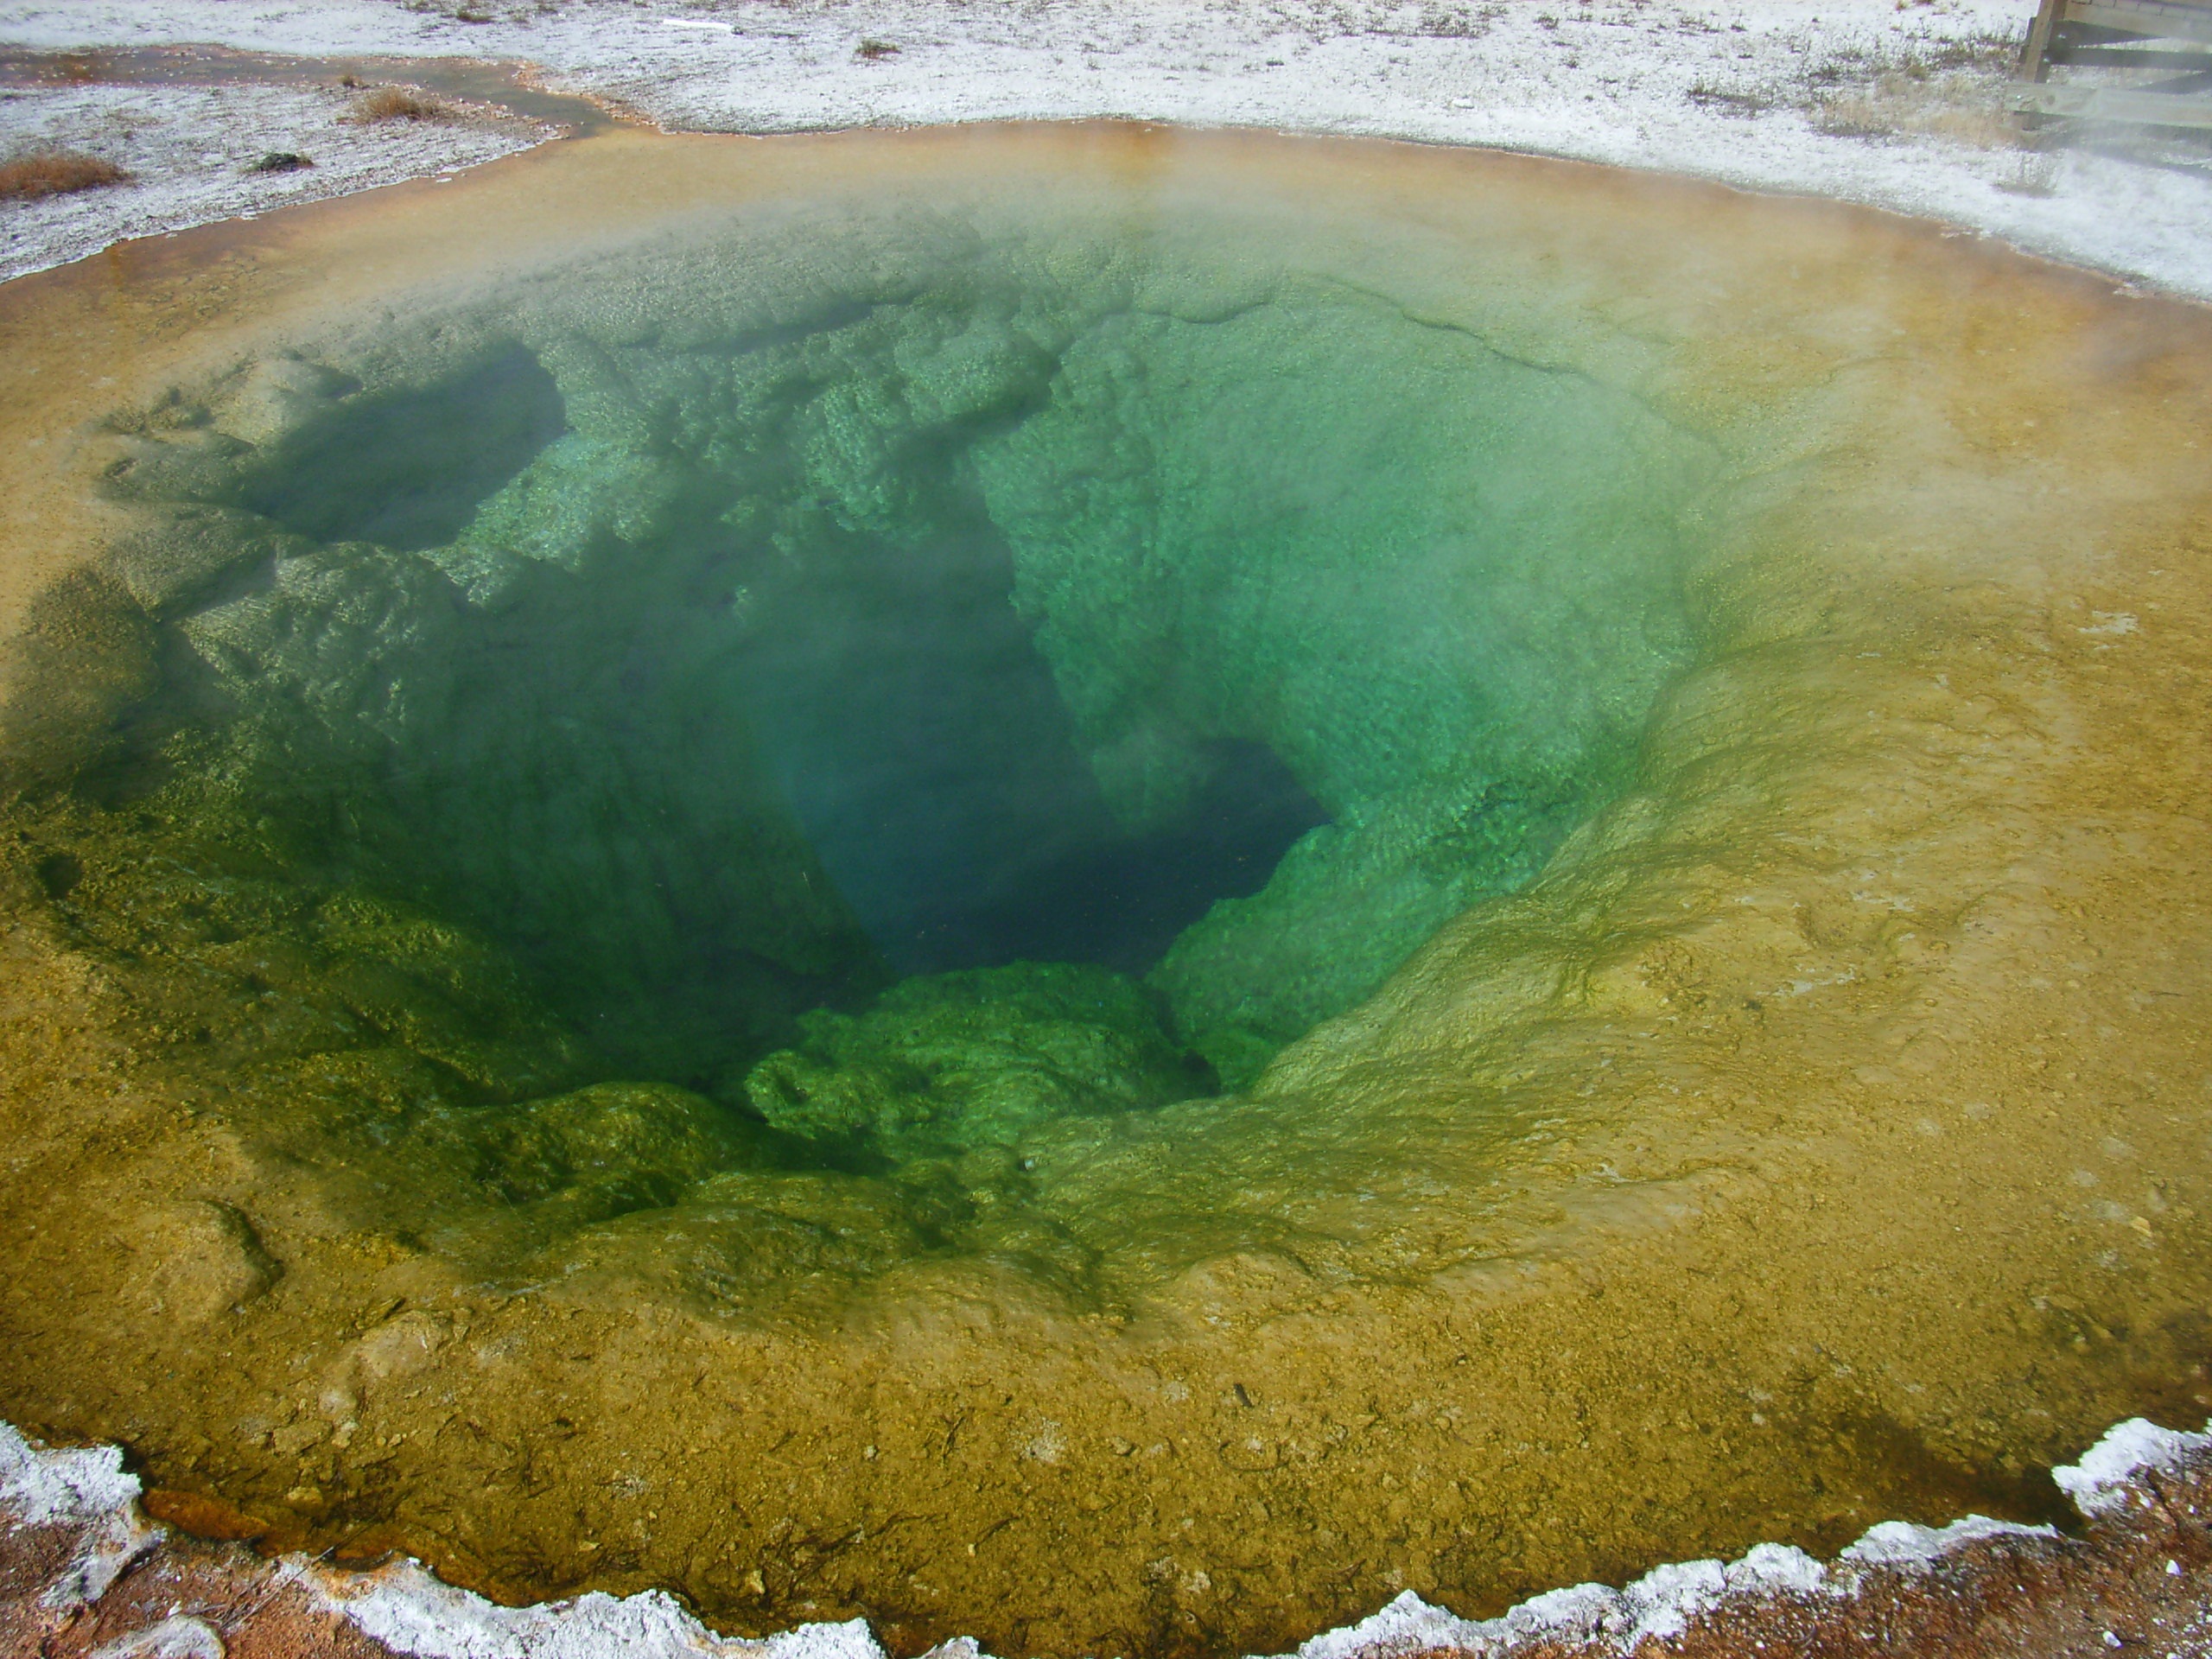
sea, water, wave, national park, body of water, yellowstone, geyser